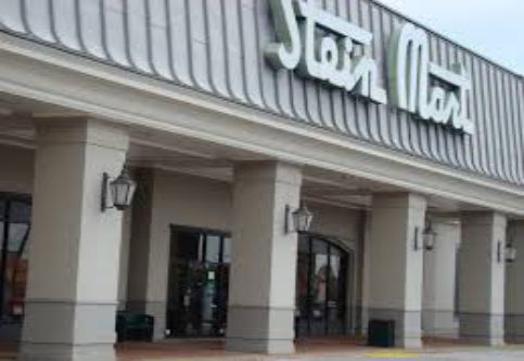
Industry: Others